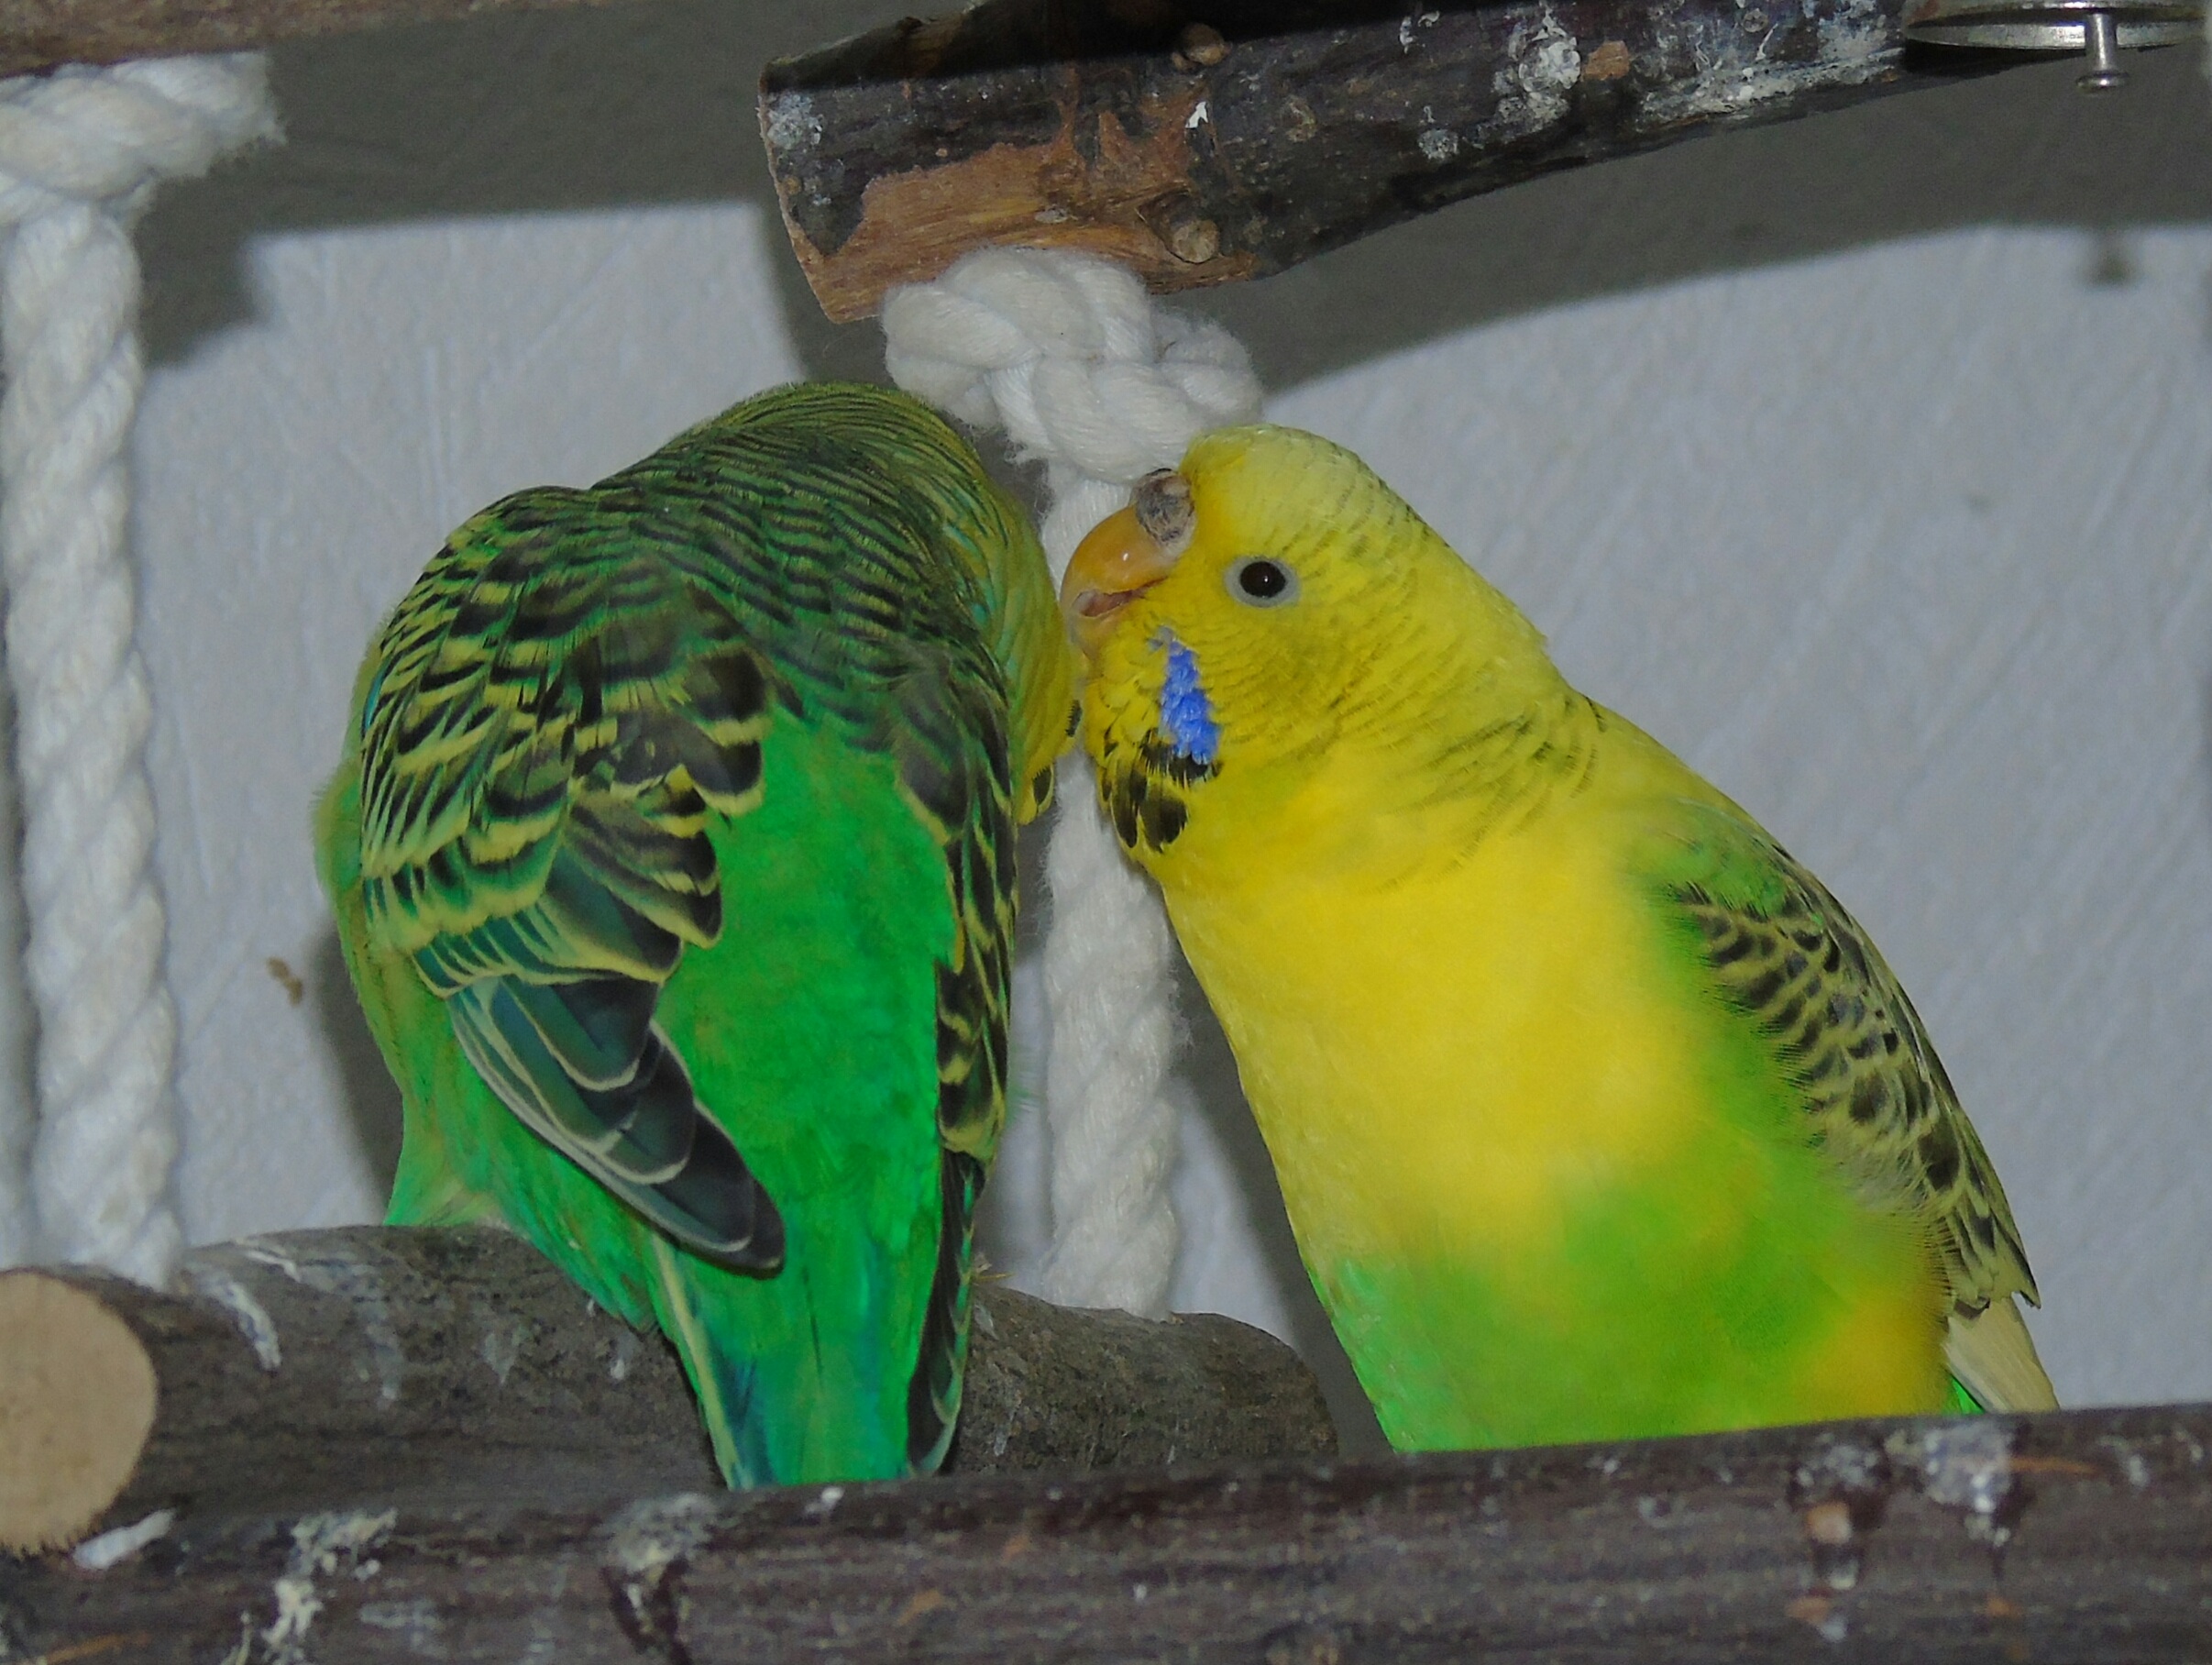
bird, wing, male, female, green, beak, couple, yellow, fauna, lorikeet, lovebird, macaw, crawl, affection, vertebrate, parrot, pair, parakeet, budgie, common pet parakeet